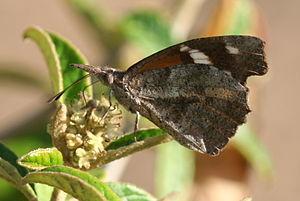
Le Papillon longs-palpes est une espèce d'insectes lépidoptères qui appartient à la famille des Nymphalidae, à la sous-famille des Libytheinae et au genre Libytheana.